Johnston Atoll

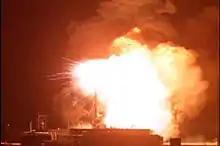
Nuclear-armed Thor missile explodes and burns on the launch pad at Johnston Island during the failed "Bluegill Prime" nuclear test, July 25, 1962

The Tanager Expedition was a joint expedition sponsored by the U.S. Department of Agriculture and the Bishop Museum of Hawaii, which visited the atoll in 1923. The expedition to the atoll consisted of two teams accompanied by destroyer convoys, with the first departing Honolulu on July 7, 1923, aboard the , which conducted the first survey of Johnston Island in the 20th century. Aerial survey and mapping flights over Johnston were conducted with a Douglas DT-2 floatplane carried on her fantail, which was hoisted into the water for takeoff. July 10–22, 1923, the atoll was recorded in a pioneering aerial photography project. The left Honolulu on July 16 and joined up with the "Whippoorwill" to complete the survey and then traveled to Wake Island to complete surveys there. Tents were pitched on the southwest beach of fine white sand, and a thorough biological survey was made. Hundreds of sea birds of a dozen kinds were the principal inhabitants, together with lizards, insects, and hermit crabs. The reefs and shallow water abounded with fish and other marine life.